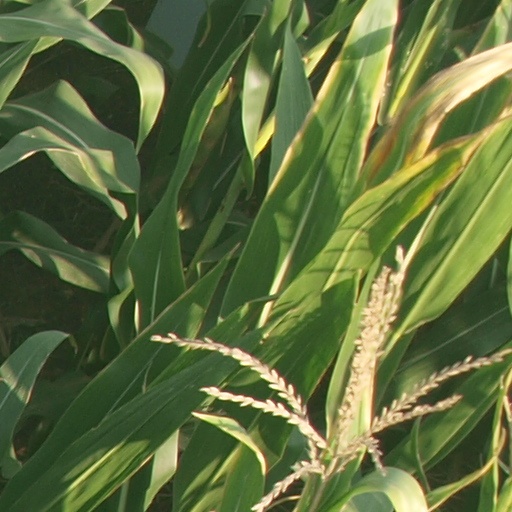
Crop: maize; corn